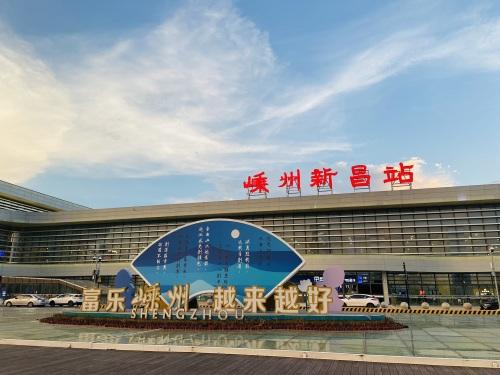
地标名称：嵊州新昌站
所在城市：绍兴市·嵊州市